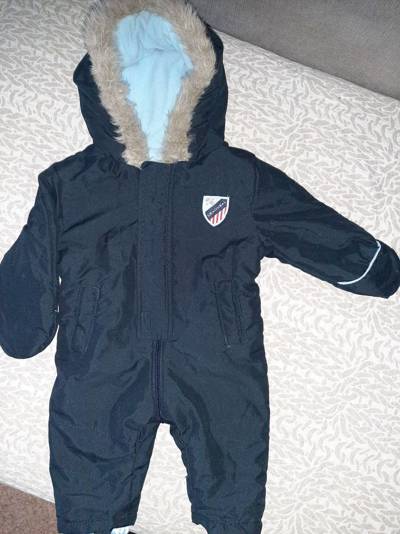
Waste category: clothes